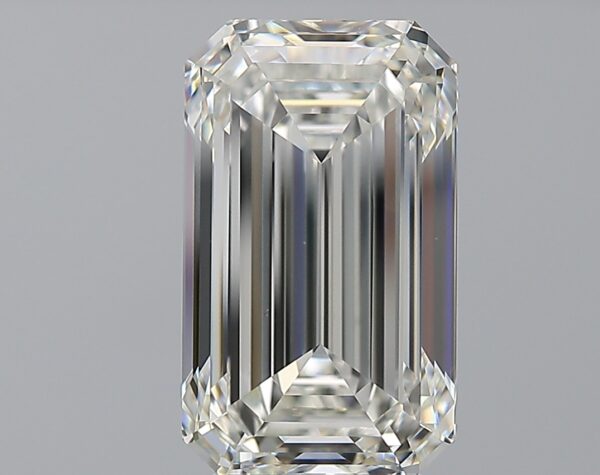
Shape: emerald
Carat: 5
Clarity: VS1
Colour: I
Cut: EX
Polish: EX
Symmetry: VG
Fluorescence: F
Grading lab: GIA
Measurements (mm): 12.46 x 7.43 x 5.08